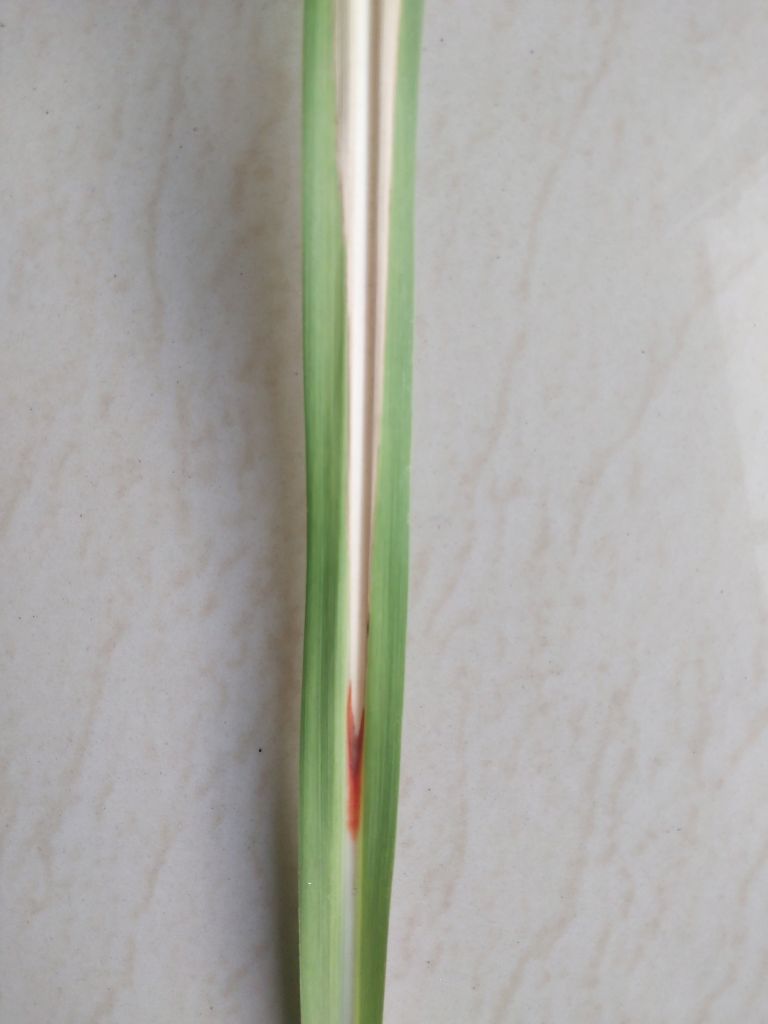
Label: Brown Spot